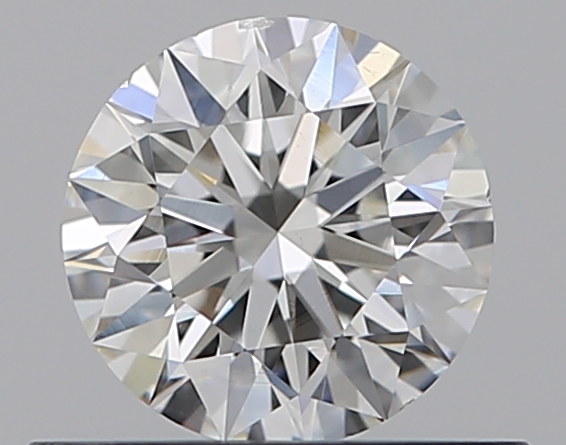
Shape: round
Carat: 0.5
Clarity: VS2
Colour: G
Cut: EX
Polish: EX
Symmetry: EX
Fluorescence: N
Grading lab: GIA
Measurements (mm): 5.04 x 5.07 x 3.17